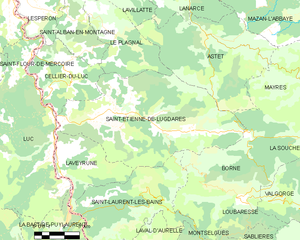
Carte des communes françaises: Saint-Étienne-de-Lugdarès